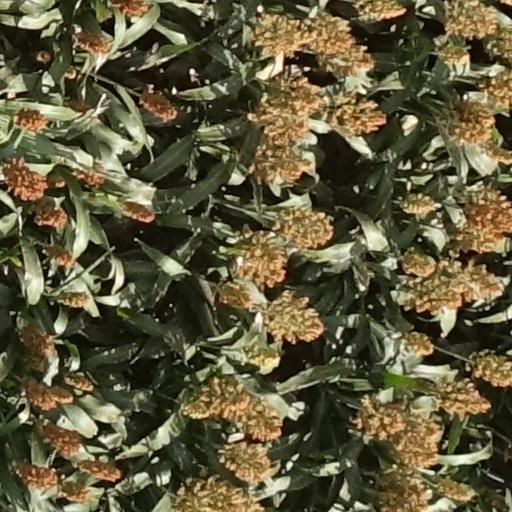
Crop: sorghum